Law enforcement agency

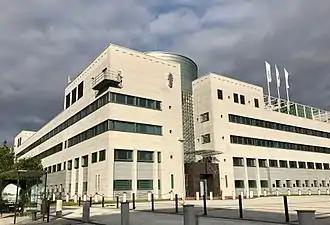
The National Bureau of Investigation (NBI) headquarters building in Tikkurila, Vantaa, Finland

Many law enforcement agencies are police agencies that have a broad range of powers and responsibilities. Police agencies, however, also often have a range of responsibilities not specifically related to law enforcement. These responsibilities relate to social order and public safety. While this understanding of policing, being more encompassing than just law enforcement, has grown with and is commonly understood by society, it is recognized formally by scholars and academics. A police agency's jurisdiction for social order and public safety will normally be the same as its jurisdiction for law enforcement.